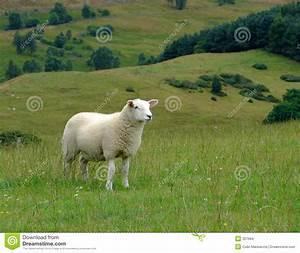
sheep